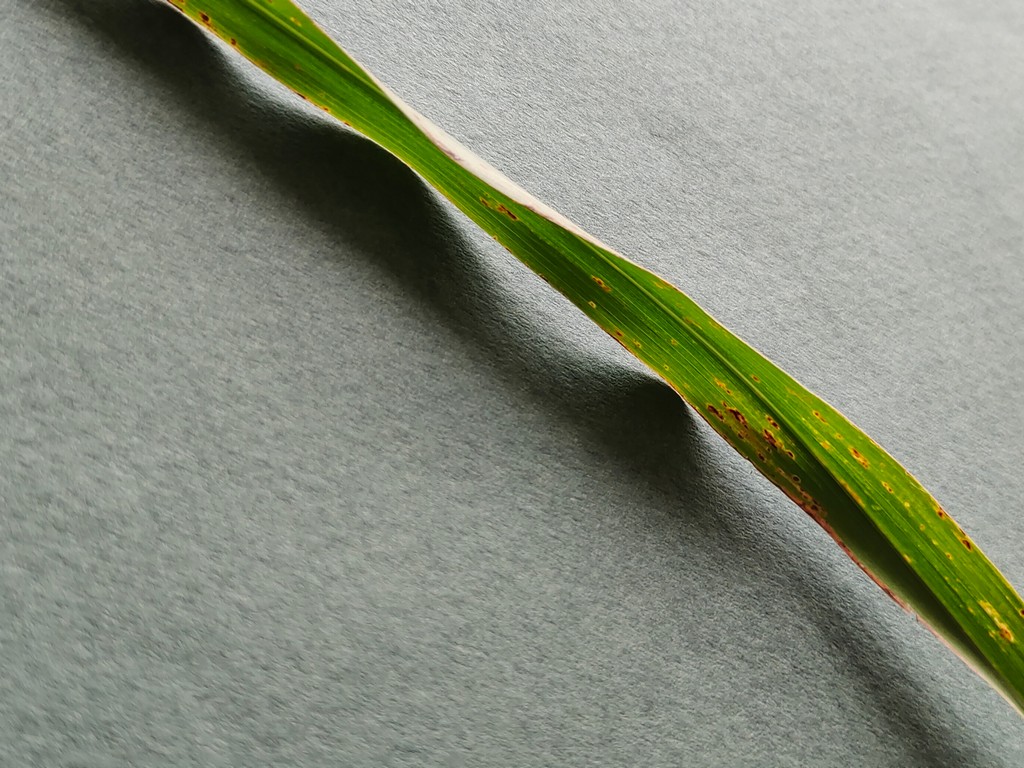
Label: Unhealthy